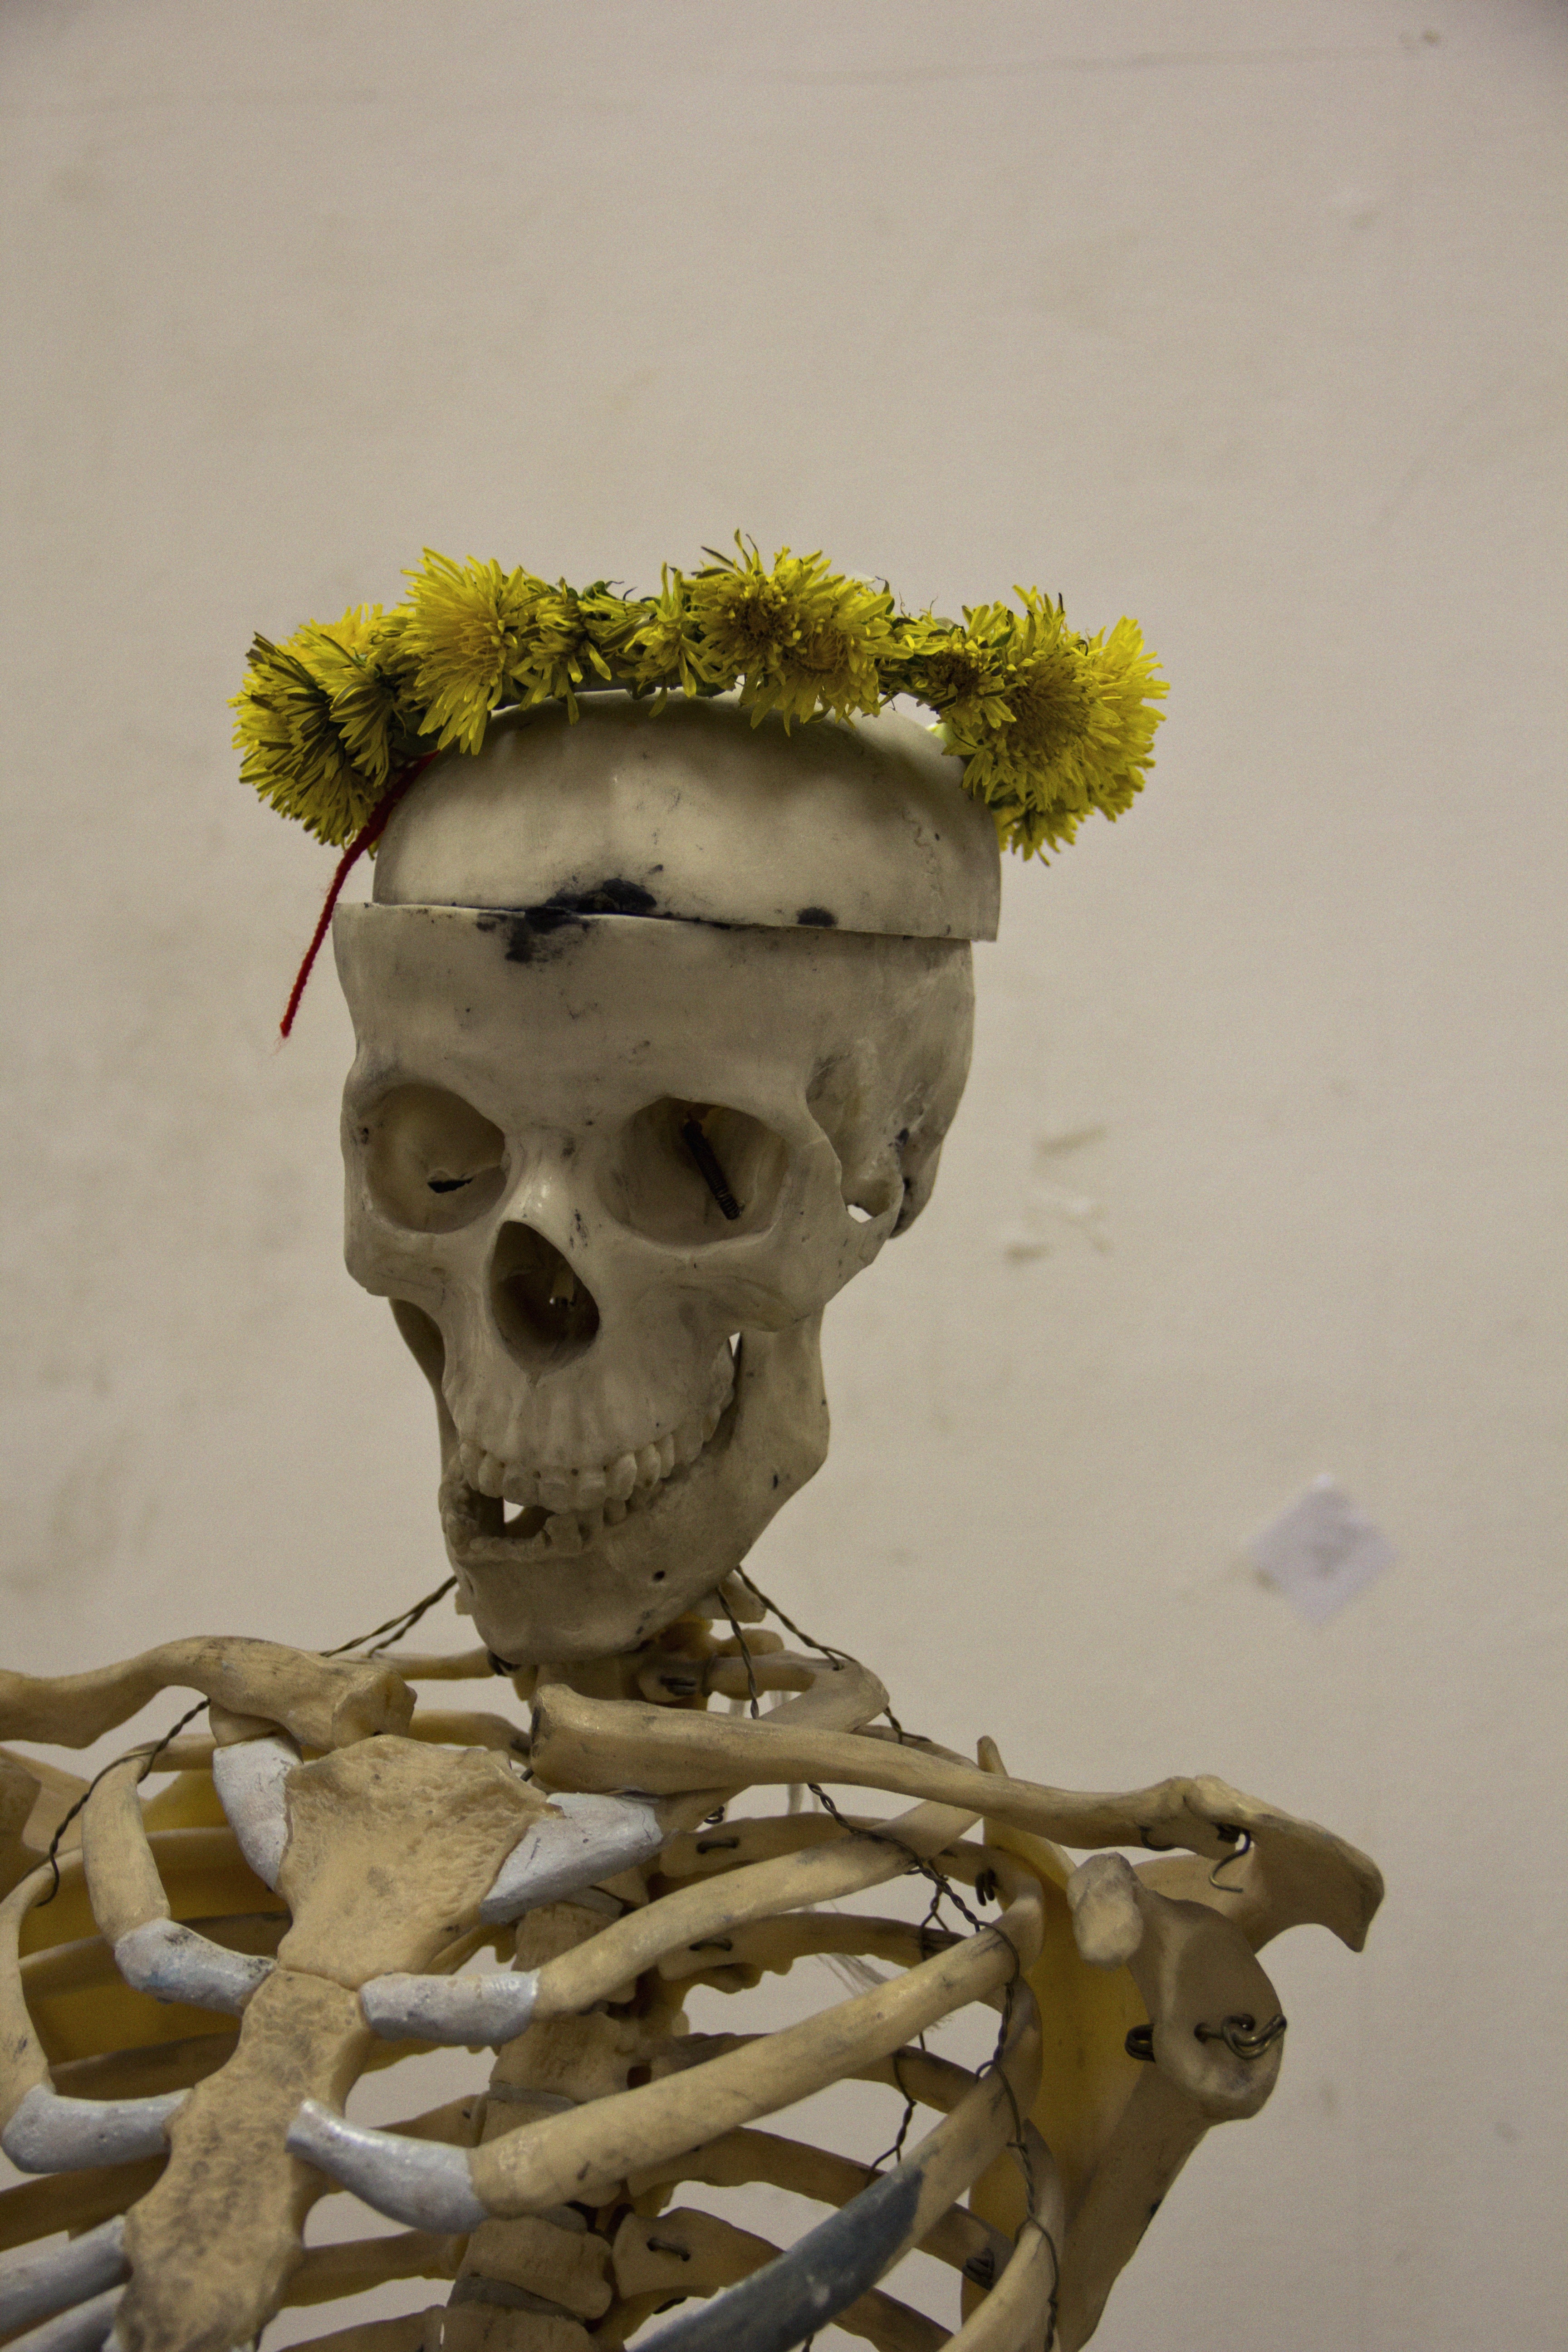
man, monument, statue, clothing, skull, bone, wreath, sculpture, art, temple, head, dandelions, skeleton, mythology, ancient history